Mullah

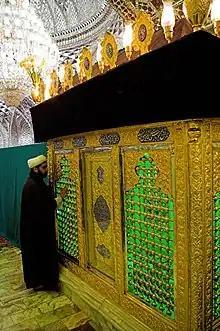
A Shia mullah praying in Imamzadeh Hamzah, Tabriz, Iran

Mullah is an honorific title for Muslim clergy and mosque leaders. The term is widely used in Iran and Afghanistan and is also used for a person who has higher education in Islamic theology and sharia law.